Belmont County Victorian Mansion Museum

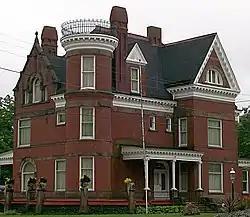
The Victorian Mansion Museum

The Belmont County Victorian Mansion Museum is located at 532 North Chestnut Street in Barnesville, Ohio. The mansion's construction began in 1888 and was completed in 1893. A gazebo was added to the property in the 90's and is a popular place for many weddings.